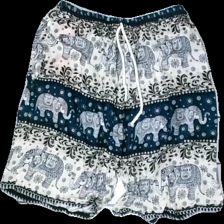
View: front
Type: Shorts
Category: Ladies
Brand: Missing
Colors: Black, Blue, White
Material: 100% visc
Pattern: Other
Cut: Regular
Season: Summer
Price range: 50-100
Recommended usage: Reuse
Description: Shorts made in Thailand. Brand and size unknown.